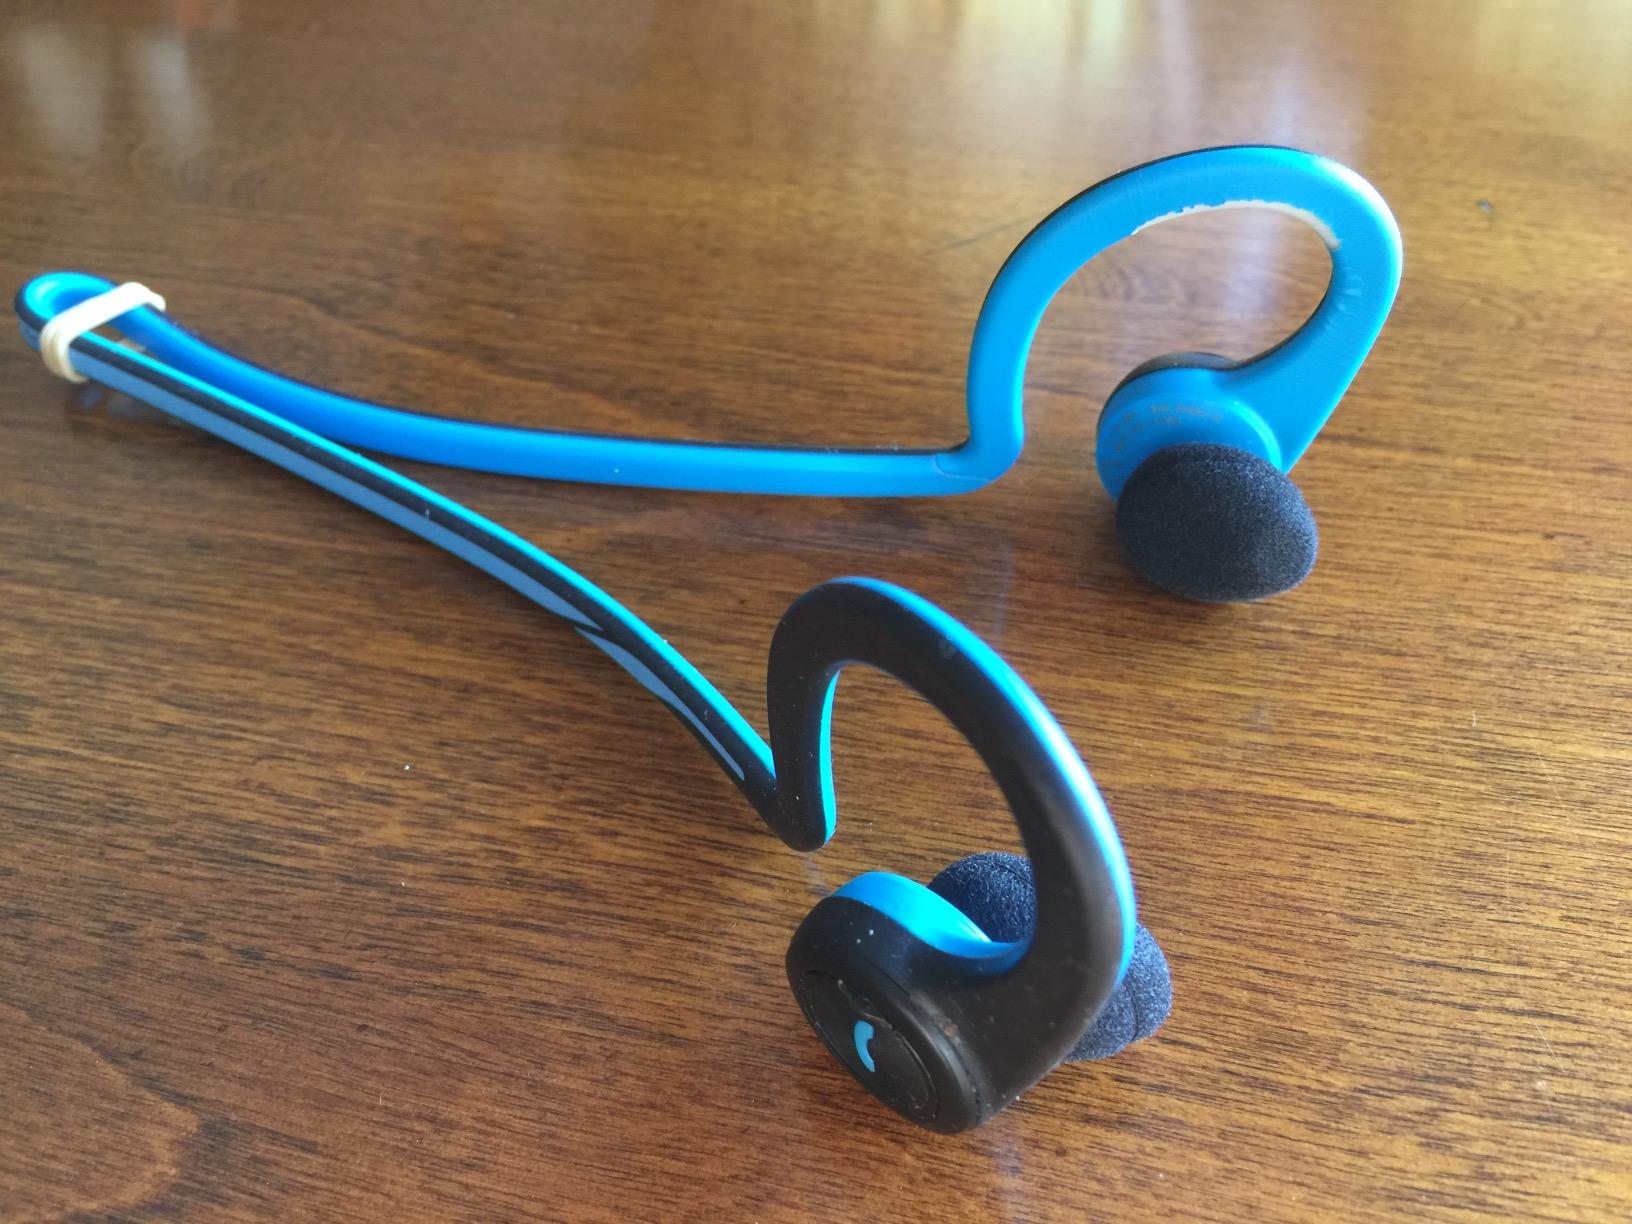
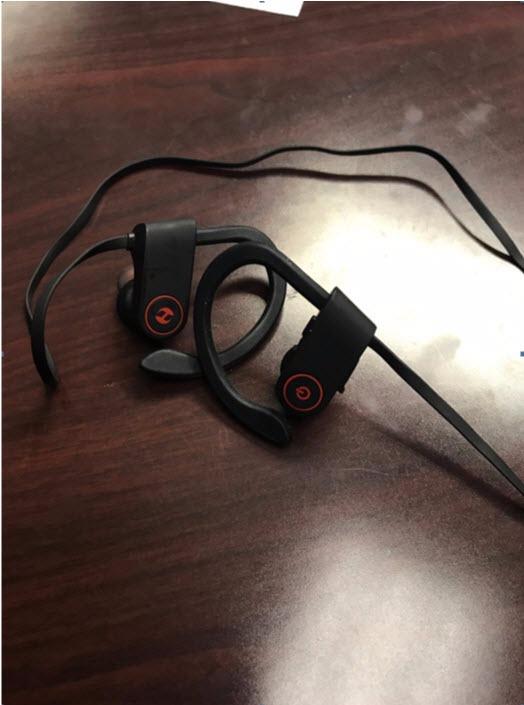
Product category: headphones
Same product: no